Old Bengali

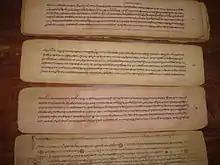
Four pages–38 to 41–of the "Charyapada" manuscript.

The collection of Old Bengali literature is small but still significant, with only a few surviving manuscripts. Many of the written works of the Buddhist Tantric Sahajiyas mingle in Old Bengali, which is one of the richest and most significant bodies of literature preserved among the early language groups derived from Magadhi Prakrit.